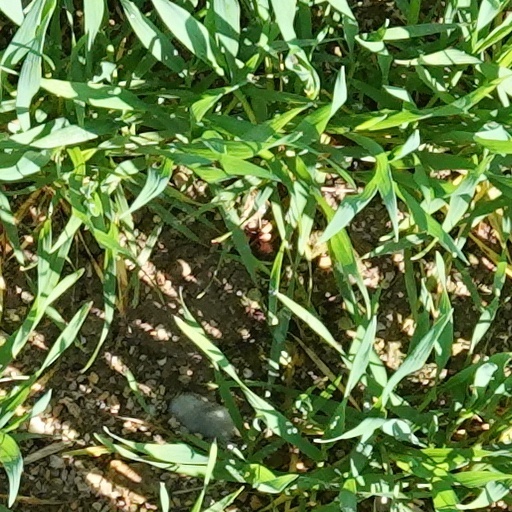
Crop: wheat